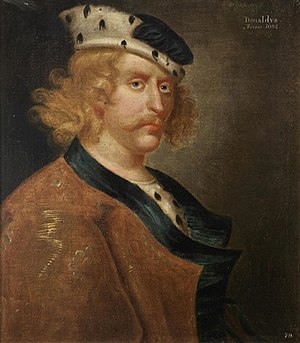
Donald 3. af Skotland
Donald 3. af Skotland, med tilnavnet Donald Den Hvide, var konge af Skotland fra 1093–1094 og igen 1094–1097.